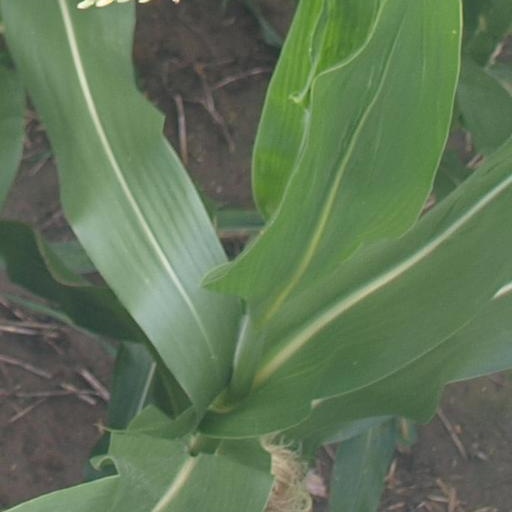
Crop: maize; corn